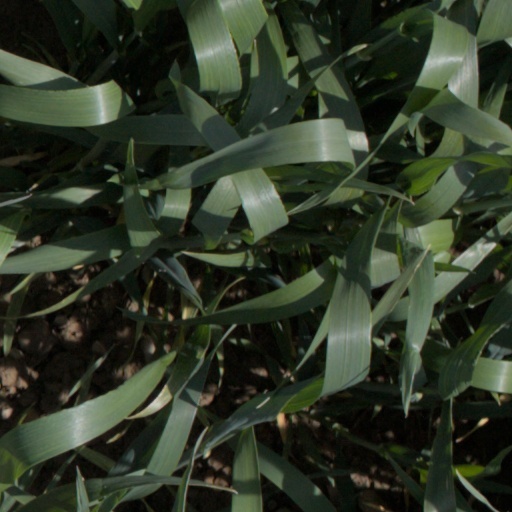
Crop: wheat